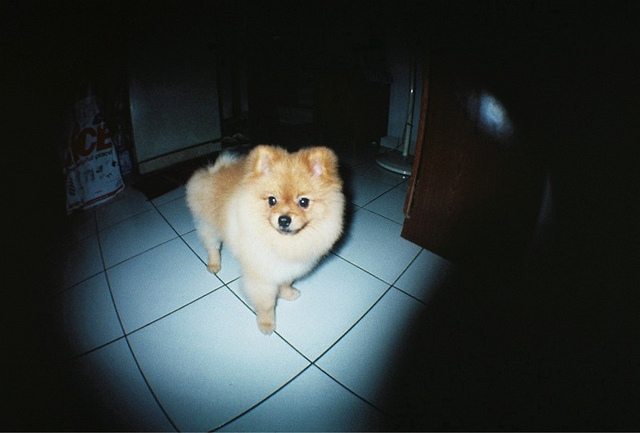
user: Given an image and a question. Answer the question in a short answer. Question: What breed is the dog? Short Answer:
assistant: pomeranian